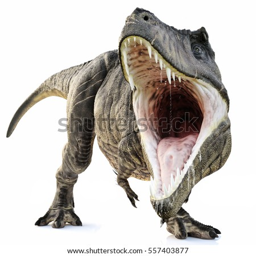
an attack on an isolated white background .